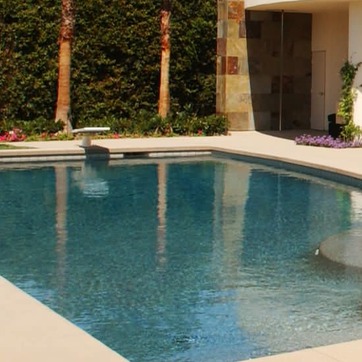
Material: water